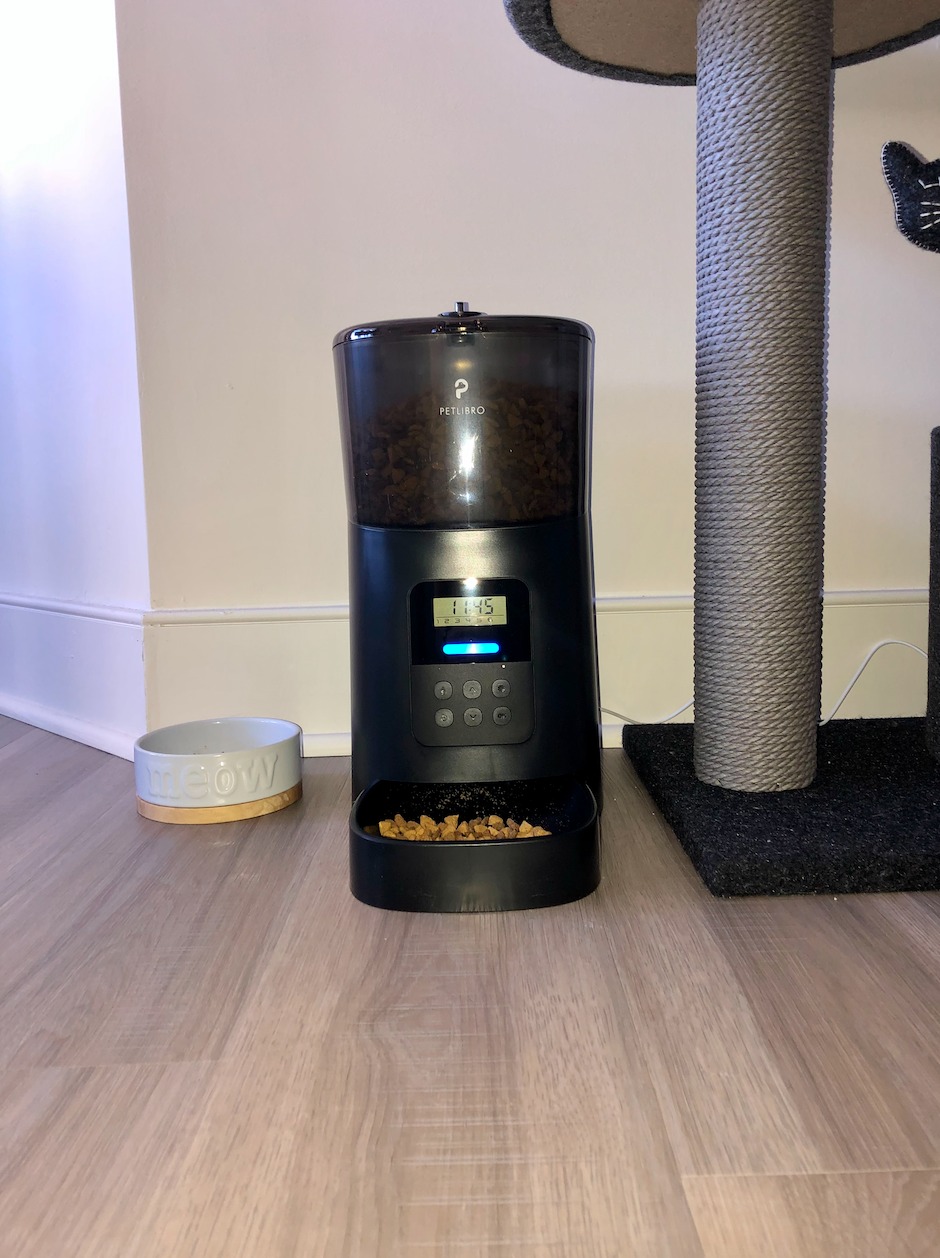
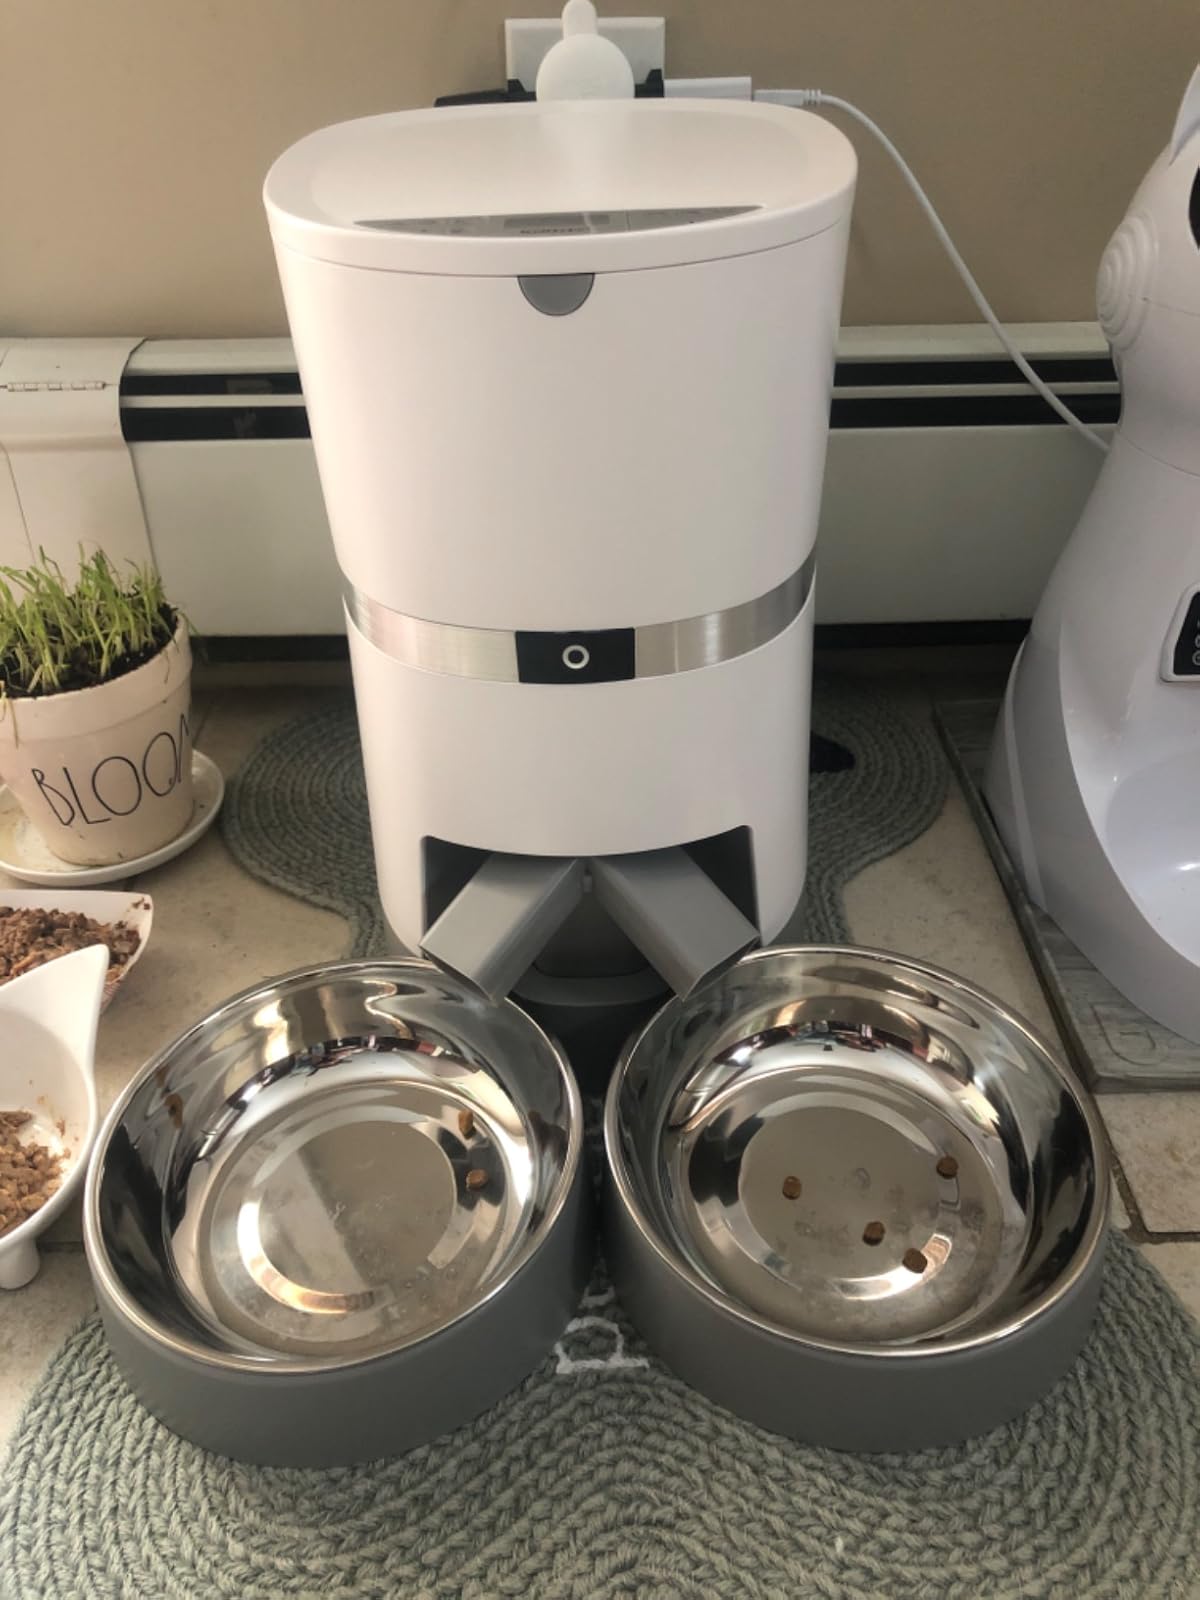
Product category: items_feeder
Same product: no